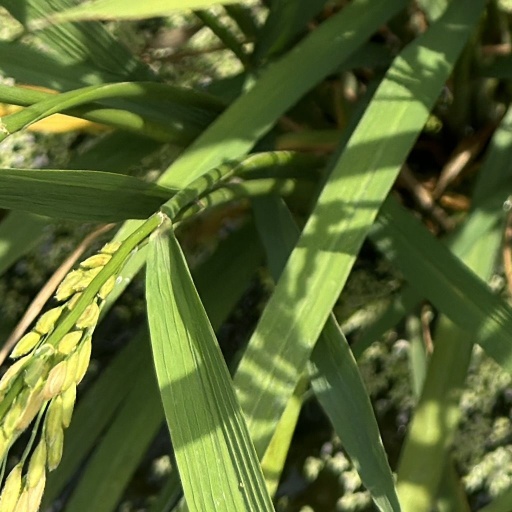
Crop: rice